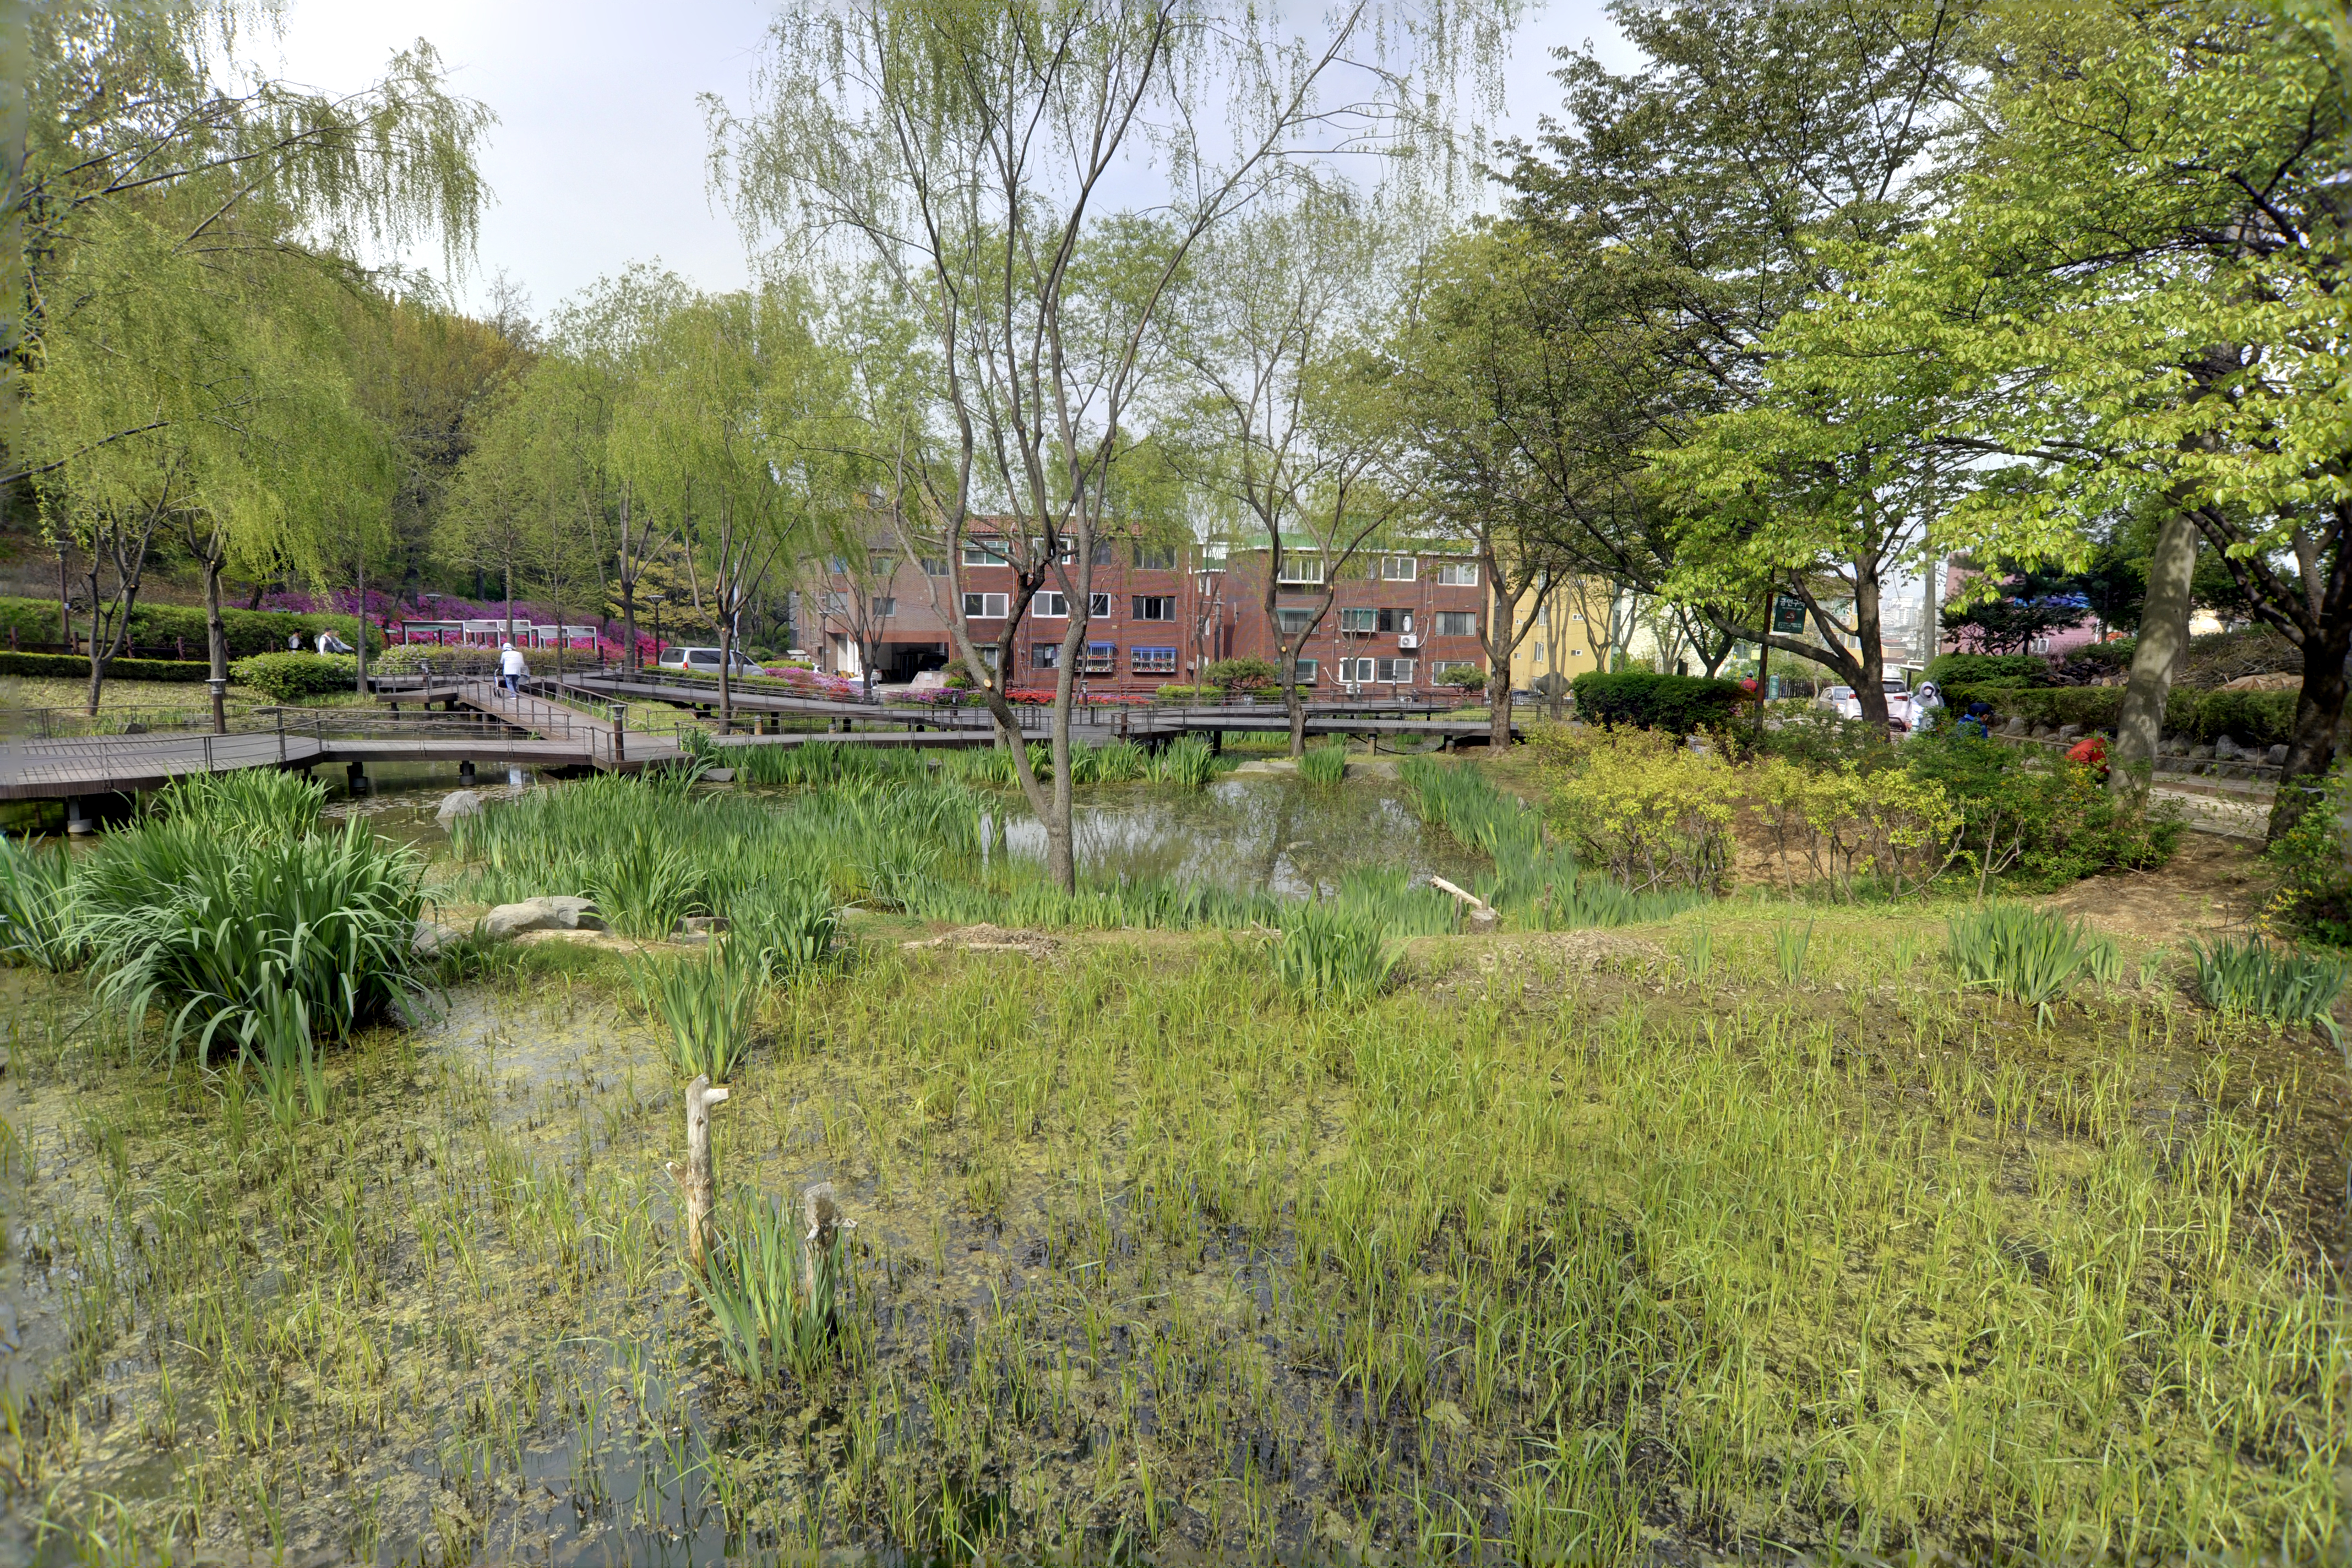
natural, vegetation, nature, natural landscape, natural environment, tree, nature reserve, bank, grass, plant community, botany, biome, garden, land lot, grass family, waterway, pond, bayou, plant, landscape, rural area, spring, wetland, real estate, house, river, yard, home, shrubland, forest, shrub, swamp, residential area, riparian zone, meadow, city, village, park